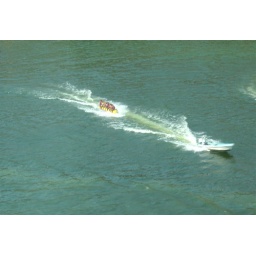
410 A reasonable shot of a banana boat in action